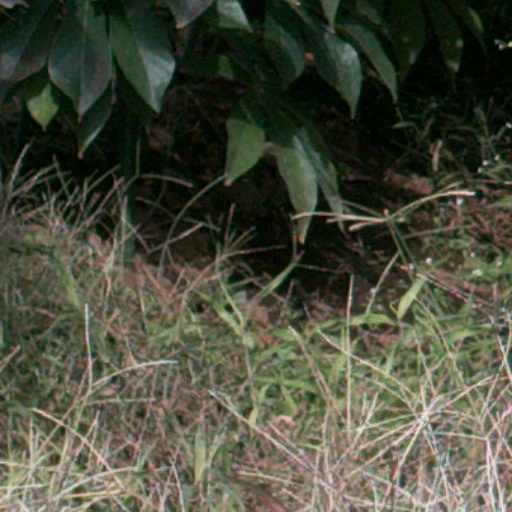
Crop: cassava